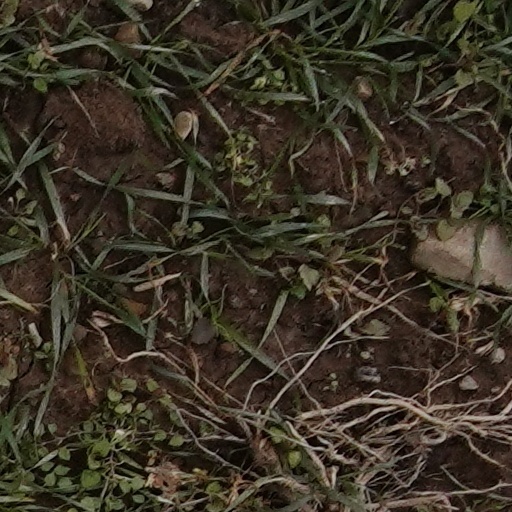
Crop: wheat